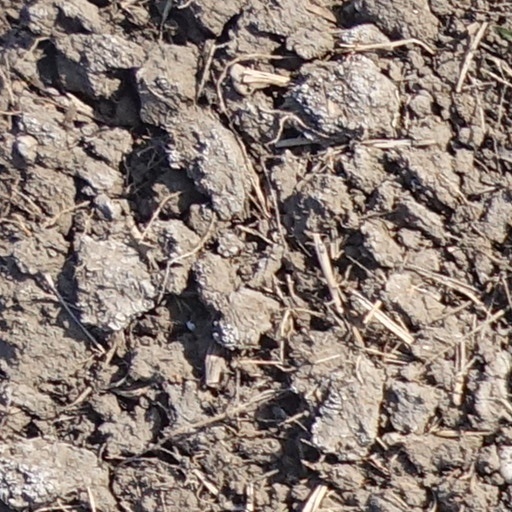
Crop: wheat